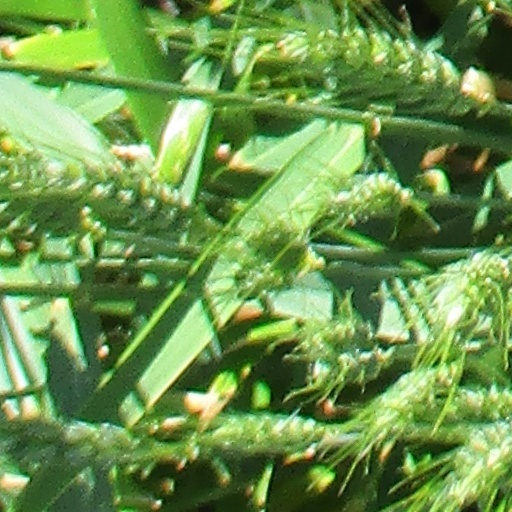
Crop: wheat